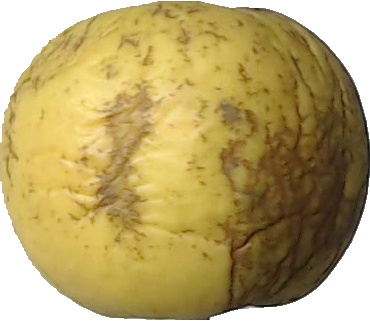
Label: apple_golden_1